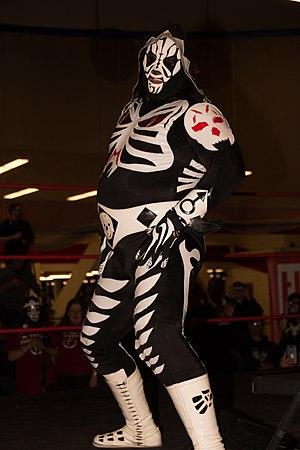
La Asistencia Asesoría y Administración souvent appelée Triple A est une fédération de catch mexicaine. Elle fut fondée en 1992 par Antonio Peña, anciennement chargé des relations publiques au Consejo Mundial de Lucha Libre.